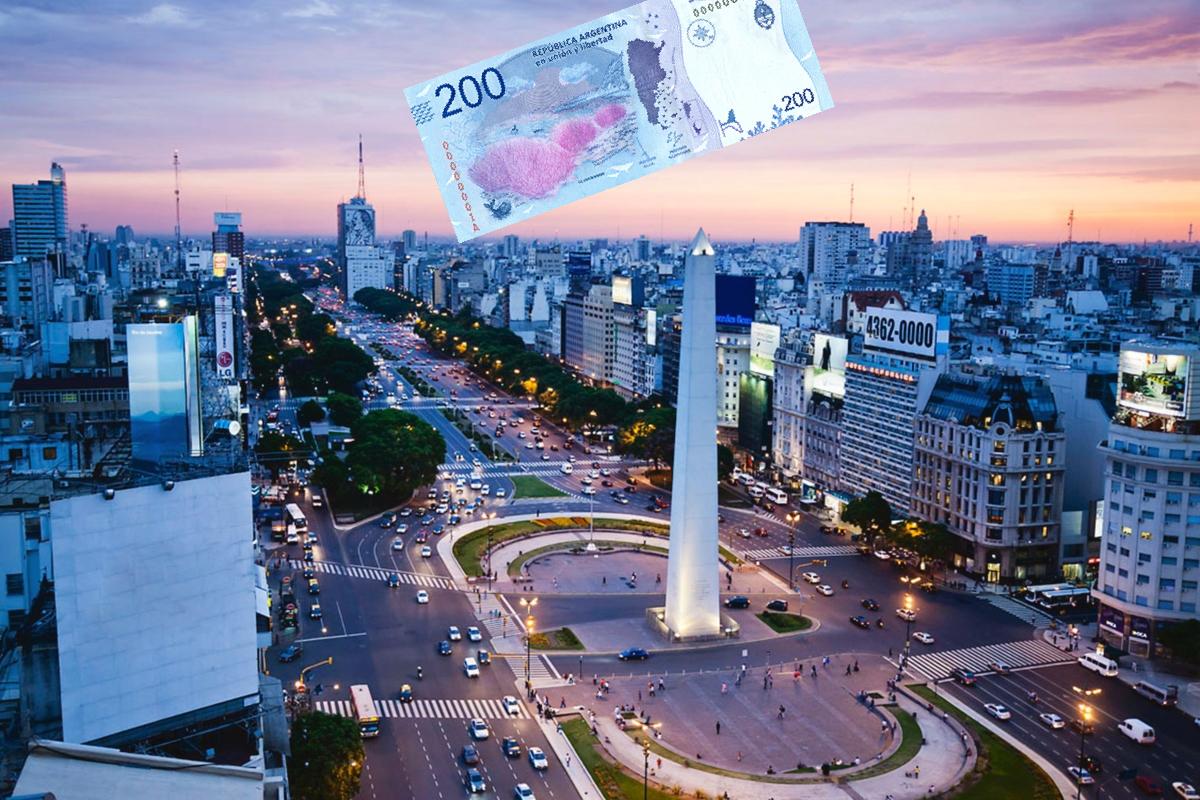
Denominación: 200